Jessheim Station

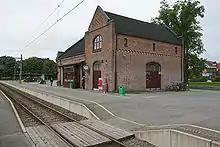
Jessheim Station seen from the platform

The railroad had at the time of construction in 1854 named it Trøgstad, but due to the confusion with the town named Trøgstad in Østfold the name was changed in 1897 to Jessum. However, since the name was used blasphemically by some, in particular military recruits, who said they had come through Bøn (town north of Jessheim whose name sounds like 'prayer') to Jessum (which may sound like 'Jesus'). The local priests complained to the bishop who in 1900 discussed the matter with the parish council and suggested the form Jessheim. The name was changed to Jesseim. In 1920, the name was changed to Jessheim.